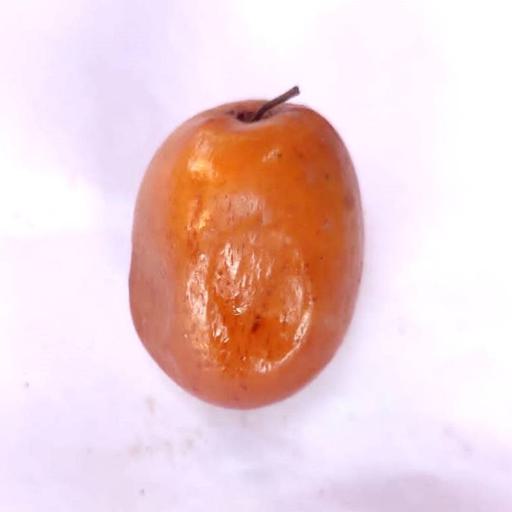
Label: bruised